Cinema United

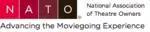
The original National Association of Theatre Owners logo

As the motion picture industry became larger, movie production companies began consolidating and controlling distribution. The largest producer, Famous Players–Lasky, joined and later merged with the largest distributor, Paramount (eventually becoming Paramount Pictures), and together they began block-booking in 1917, forcing theaters to buy mediocre films to get the good ones. Theaters banded together to bargain for better pricing, with 26 of the largest combining into First National Exhibitors Circuit—which went on to become a producer and distributor in its own right, before being bought by Warner Bros. By 1921, Paramount already owned 300 theaters, and other producers were catching up. Studios soon contracted with each other to keep first-runs inside the affiliated network, using this access to coerce independents into selling out.